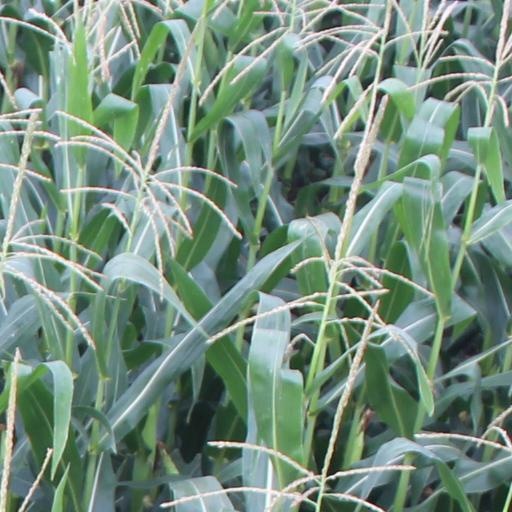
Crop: maize; corn